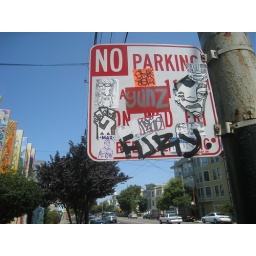
street sign modification in progress